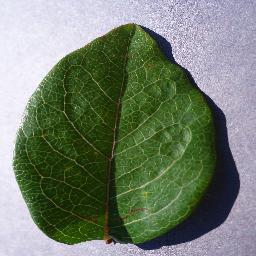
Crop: blueberry
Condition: healthy